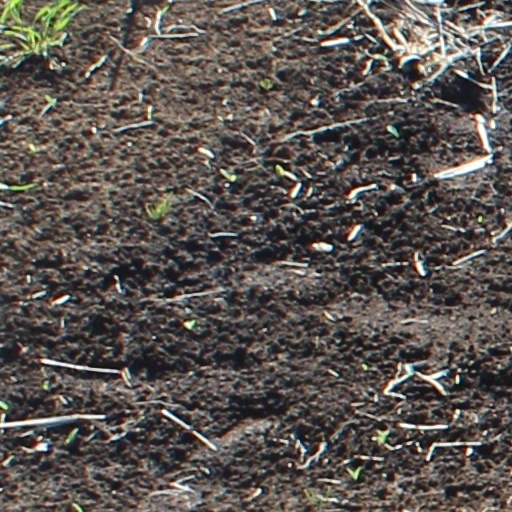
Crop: wheat